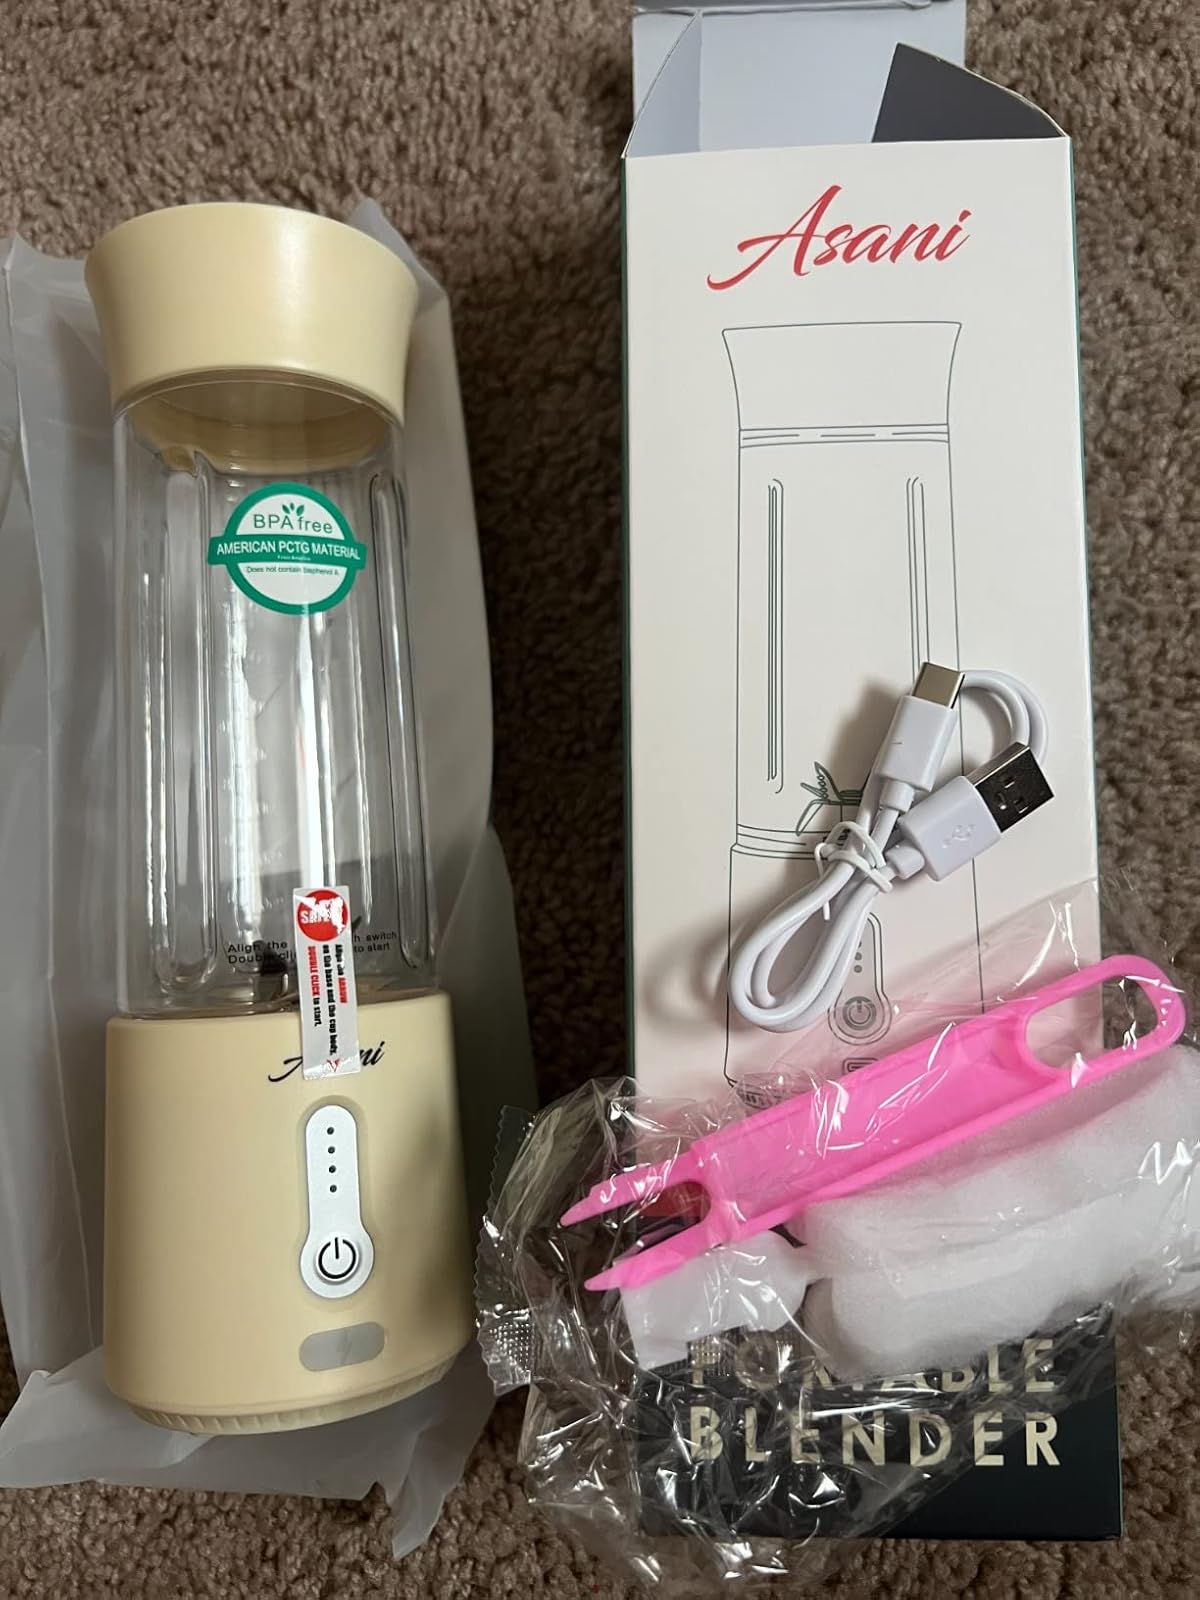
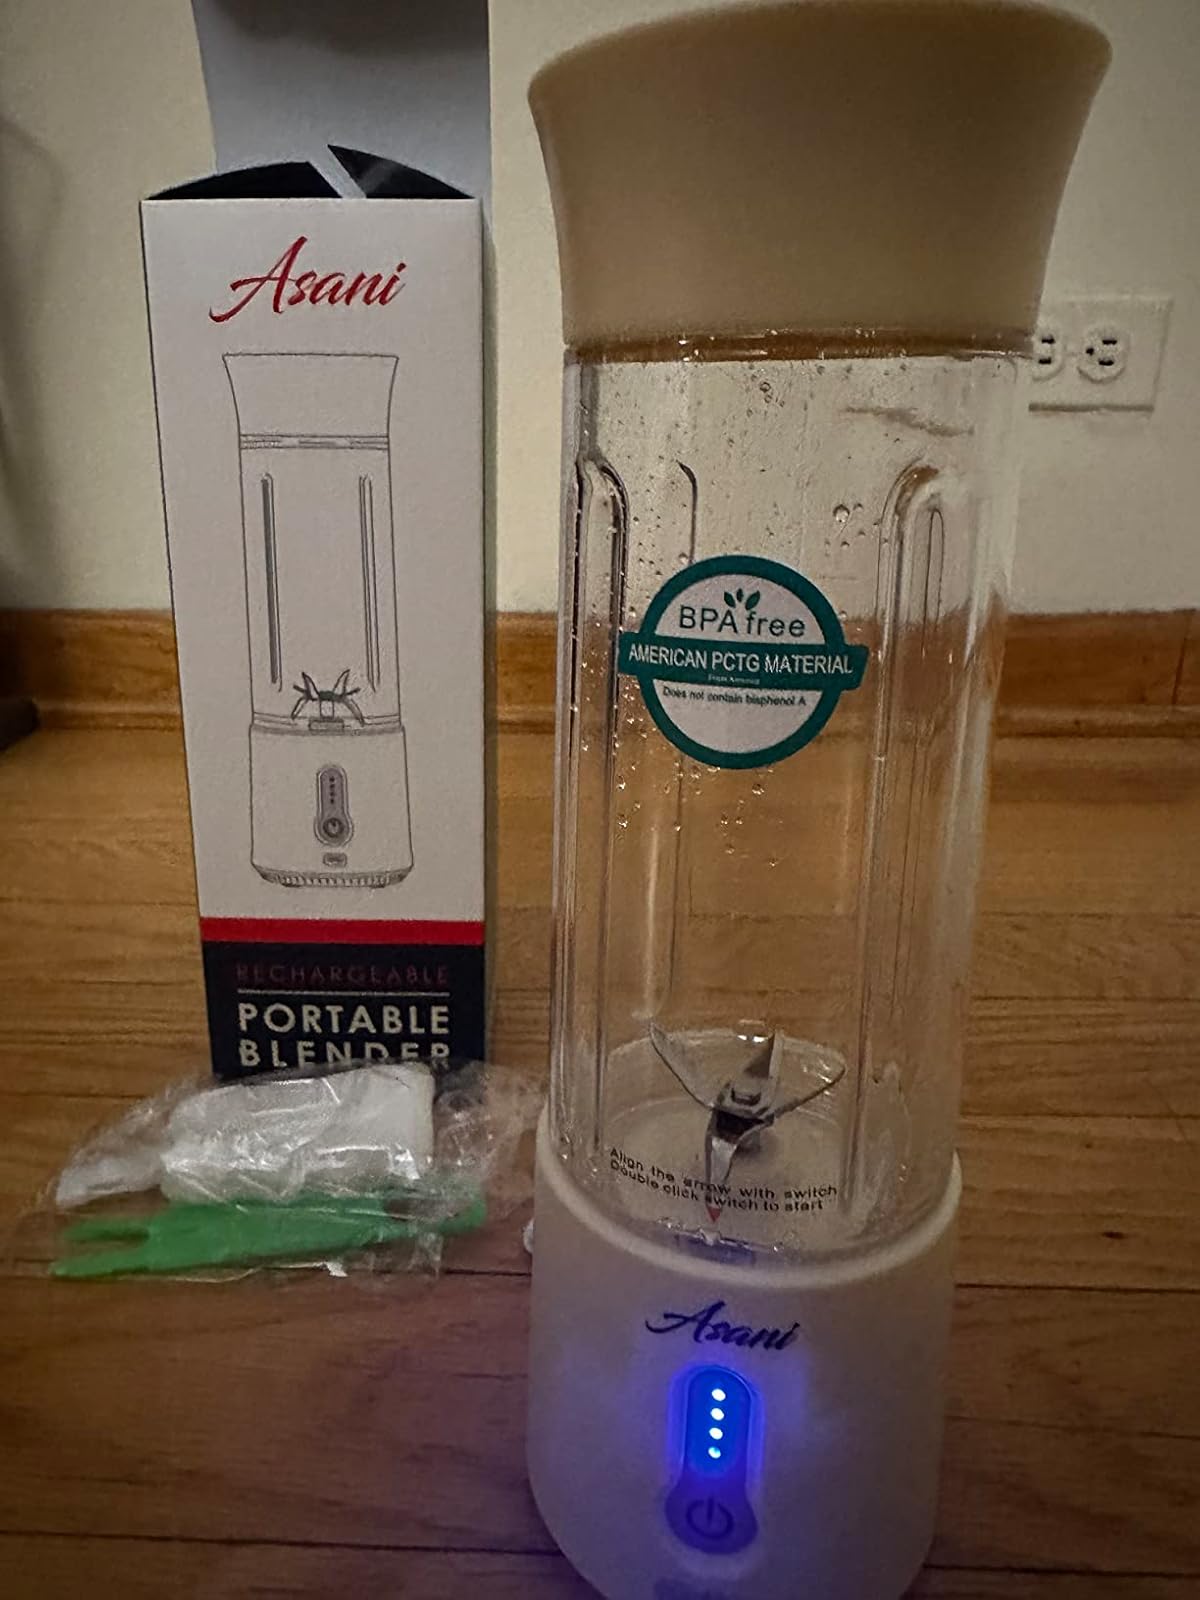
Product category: items_blender
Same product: yes